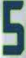
Number: 5